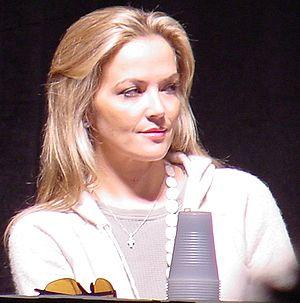
Brandy Ledford, de son vrai complet Brandy Lee Ledford, née le 4 février 1969 à Denver, en Colorado, aux, est une actrice, productrice et mannequin américaine ancienne Penthouse Pet of the Year.
Alerte à Malibu est une série télévisée américaine composée de 243 épisodes de 45 minutes, créée par Michael Berk, Douglas Schwartz et Gregory J. Bonann, diffusée entre le 23 avril 1989 et le 6 avril 1990 sur le réseau NBC pour la première saison puis entre le 23 septembre 1991 et le 14 mai 2001 en syndication. Les deux dernières saisons seront délocalisées à Hawaï, la série est alors rebaptisée Alerte à Hawaï. C'est la série la plus regardée au monde avec plus d'un milliard de téléspectateurs par semaine. La série connaitra par ailleurs plusieurs téléfilms, une série dérivée ainsi qu'une adaptation cinématographique.